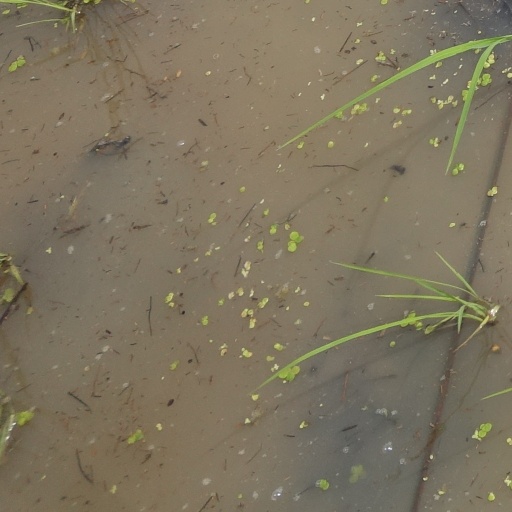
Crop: rice